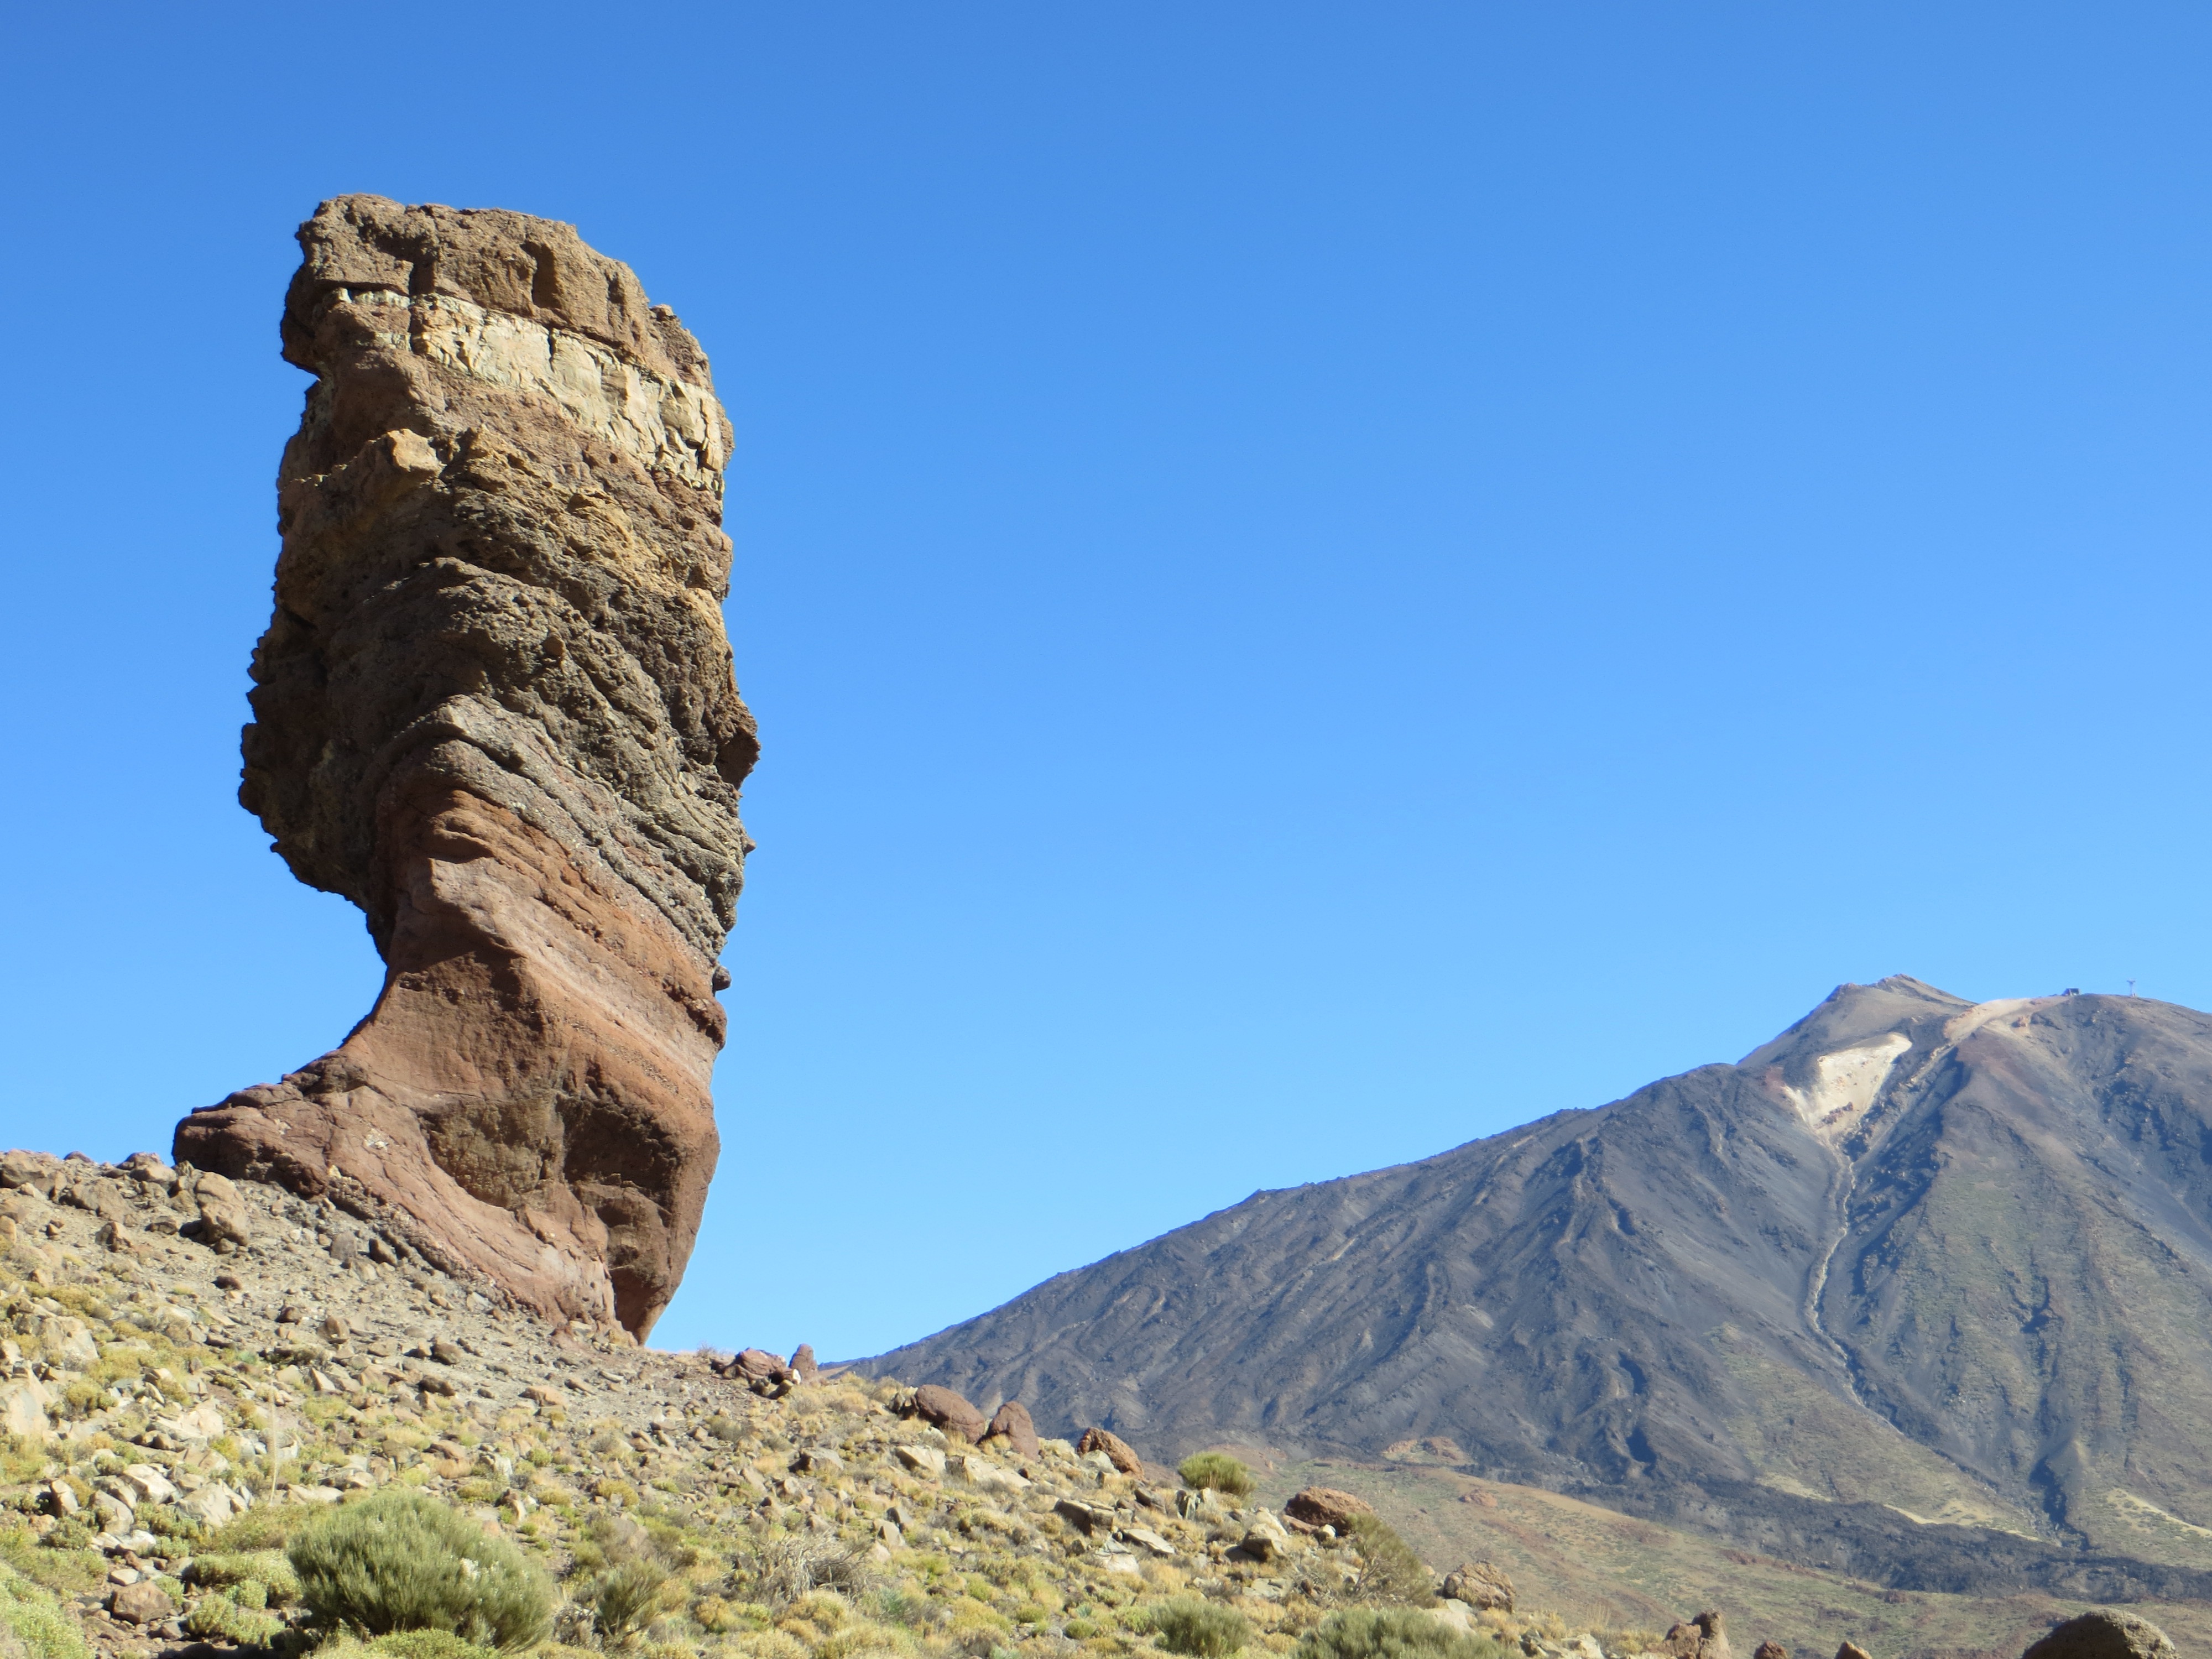
landscape, rock, wilderness, mountain, adventure, valley, mountain range, formation, cliff, terrain, national park, ridge, summit, geology, badlands, plateau, tenerife, wadi, butte, canary islands, teide, landform, teide national park, rocky towers, teyde, geographical feature, mountainous landforms, finger of god